Military history of Somalia

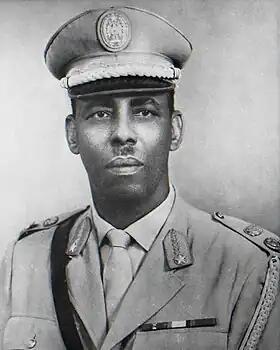
Major General Mohamed Siad Barre, leader of the Supreme Revolutionary Council (SRC).

In the early 1930s, the new Italian Governors, Guido Corni and Maurizio Rava, started a policy of assimilation of the Somalis. Many Somalis were enrolled in the Italian colonial troops in the mid-1930s, actively participating in the Italian war against Ethiopia in order to unite the Ogaden region to Somalia.